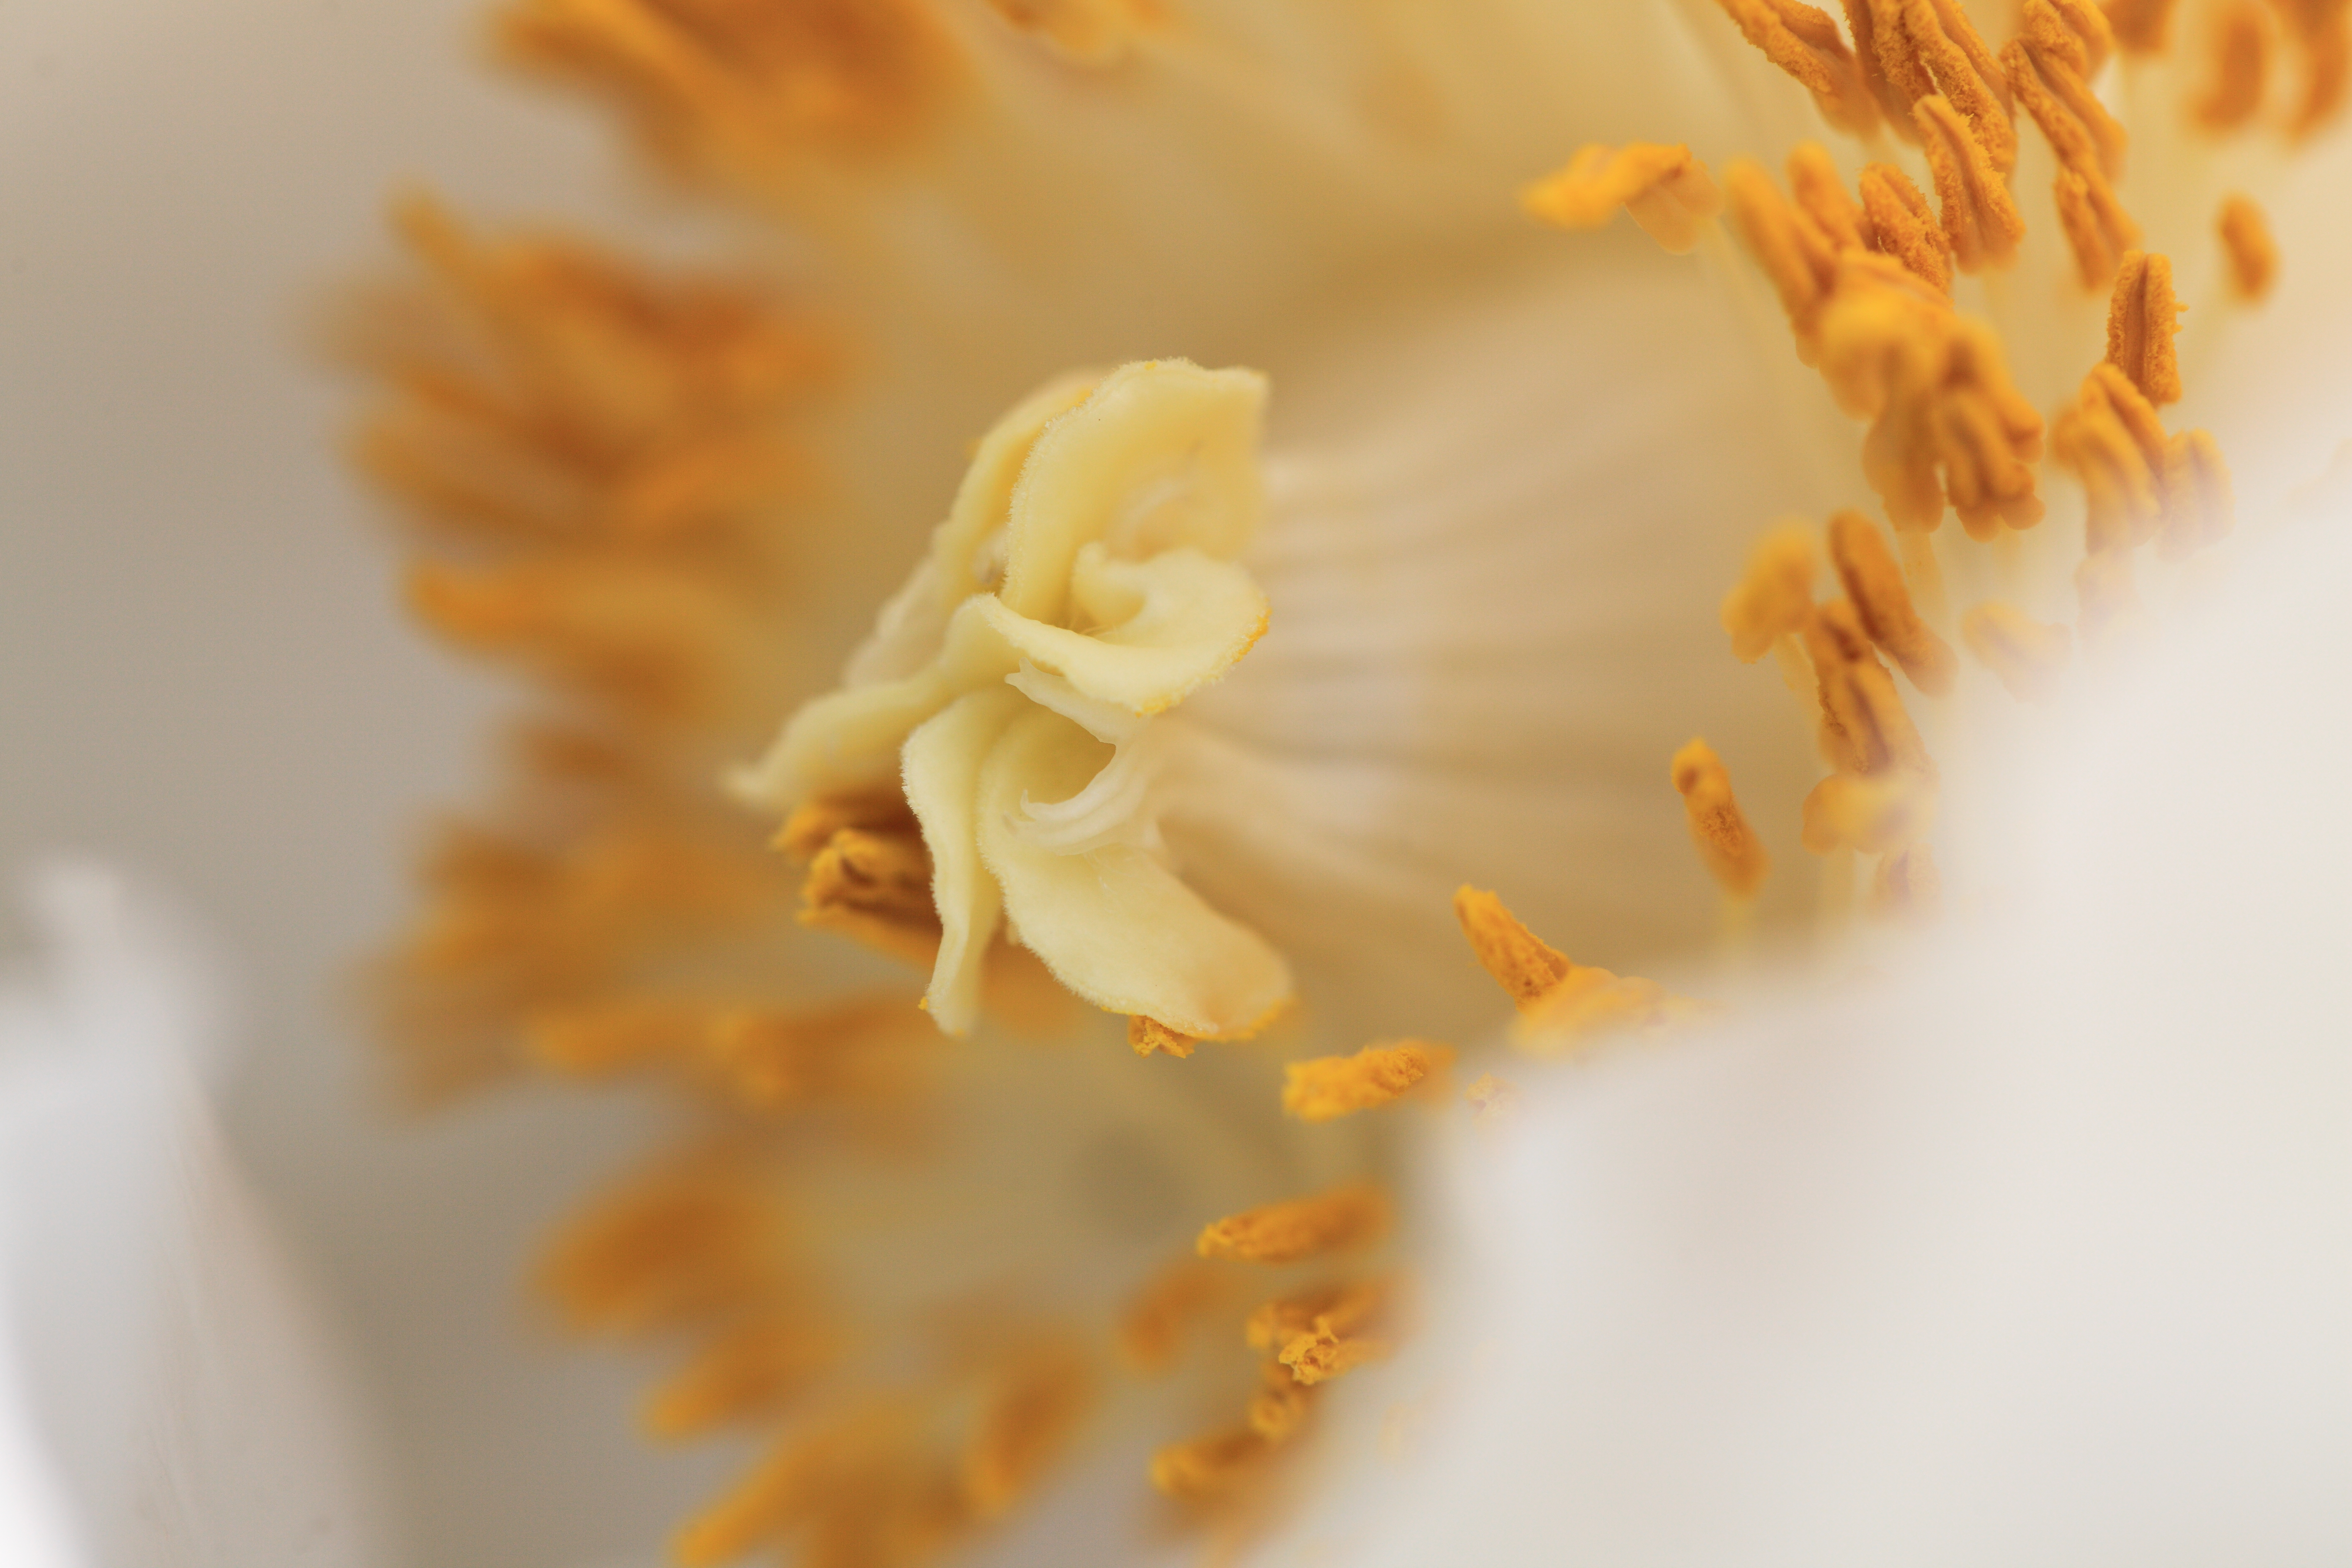
branch, blossom, plant, photography, leaf, flower, petal, pollen, high, produce, autumn, yellow, flora, close up, 5d, hires, markii, hi, res, resolution, peony, macro photography, flowering plant, land plant